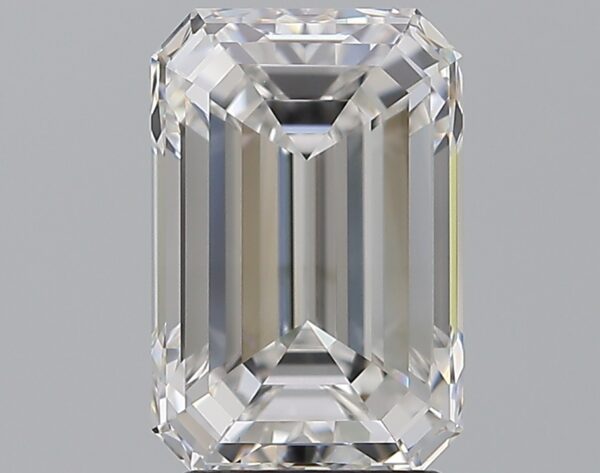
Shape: emerald
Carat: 3.01
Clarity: VVS2
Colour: E
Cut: EX
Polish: EX
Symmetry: EX
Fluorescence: N
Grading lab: GIA
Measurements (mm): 10.02 x 6.66 x 4.53